Question: Please indicate a possible affordance area of swing_tennis_racket that can be used for holding
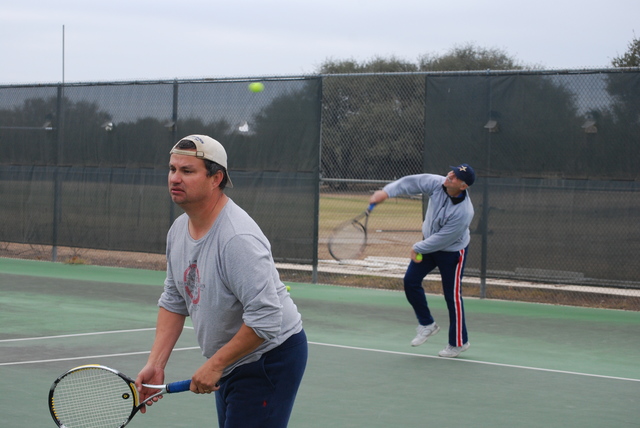
Answer: [159.434, 369.67, 217.109, 399.143]